Negev Bedouin

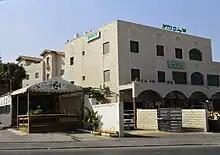
One of medical clinics in Rahat

In September 2011, the government of Israel passed Resolution 3708, concerning the program to promote economic growth and development for the Bedouin population in the Negev. The Bureau for the Settlement and Economic Development of the Bedouin Sector in the Negev, which was at the time in the Prime Minister's Office, was given responsibility for supervising and monitoring the implementation of the development program.